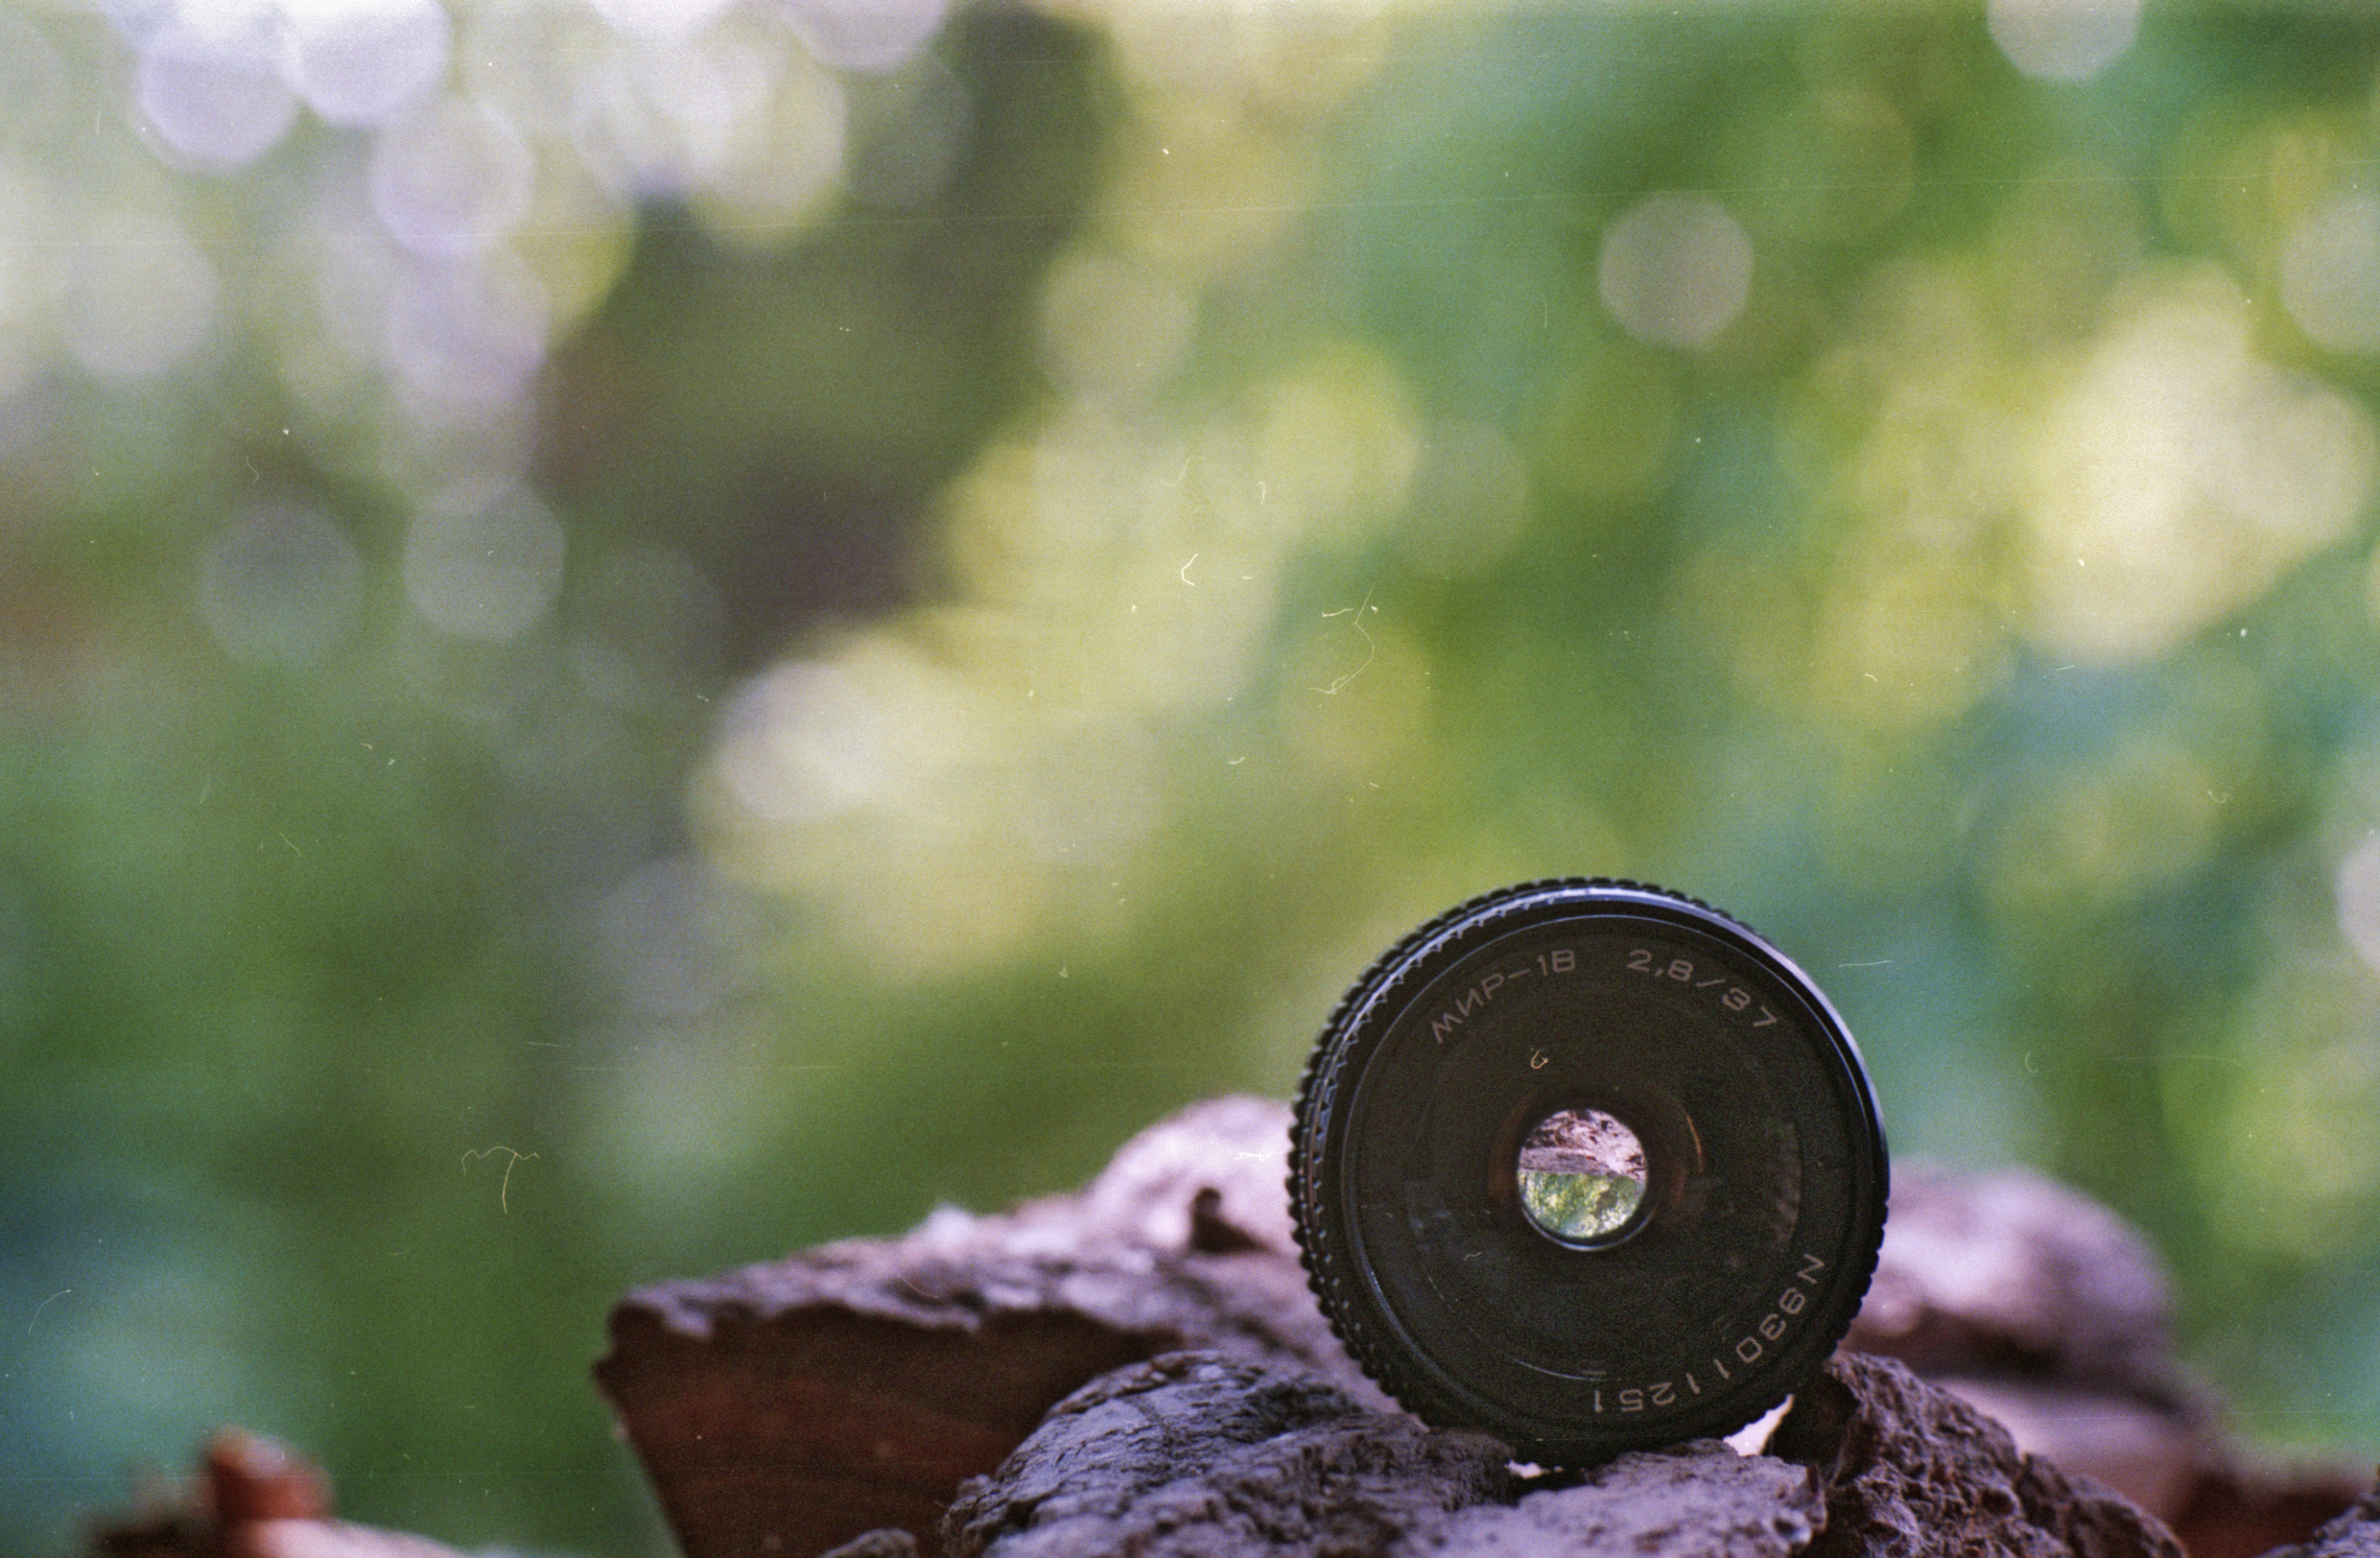
tree, nature, grass, light, plant, photography, sunlight, leaf, flower, green, autumn, close up, eye, macro photography